Frank Acheampong

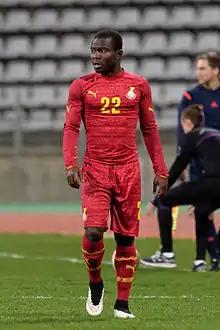
Acheampong with Ghana in 2015

Frank Opoku Acheampong (born 16 October 1993 as Asante Mampong) is a Ghanaian professional footballer who plays as a forward for Chinese Super League club Henan FC and the Ghana national team.